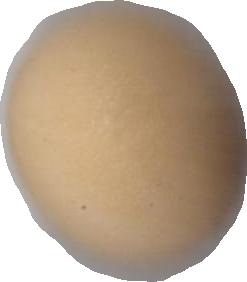
Variety: Dega